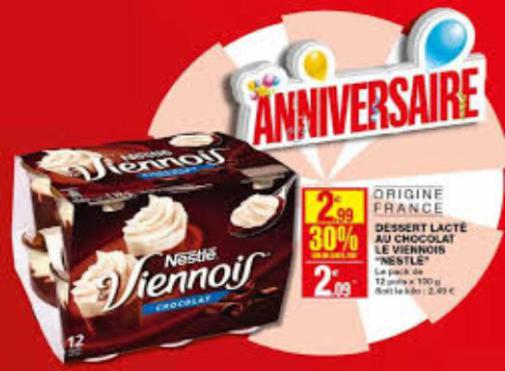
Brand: le viennois
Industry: Food